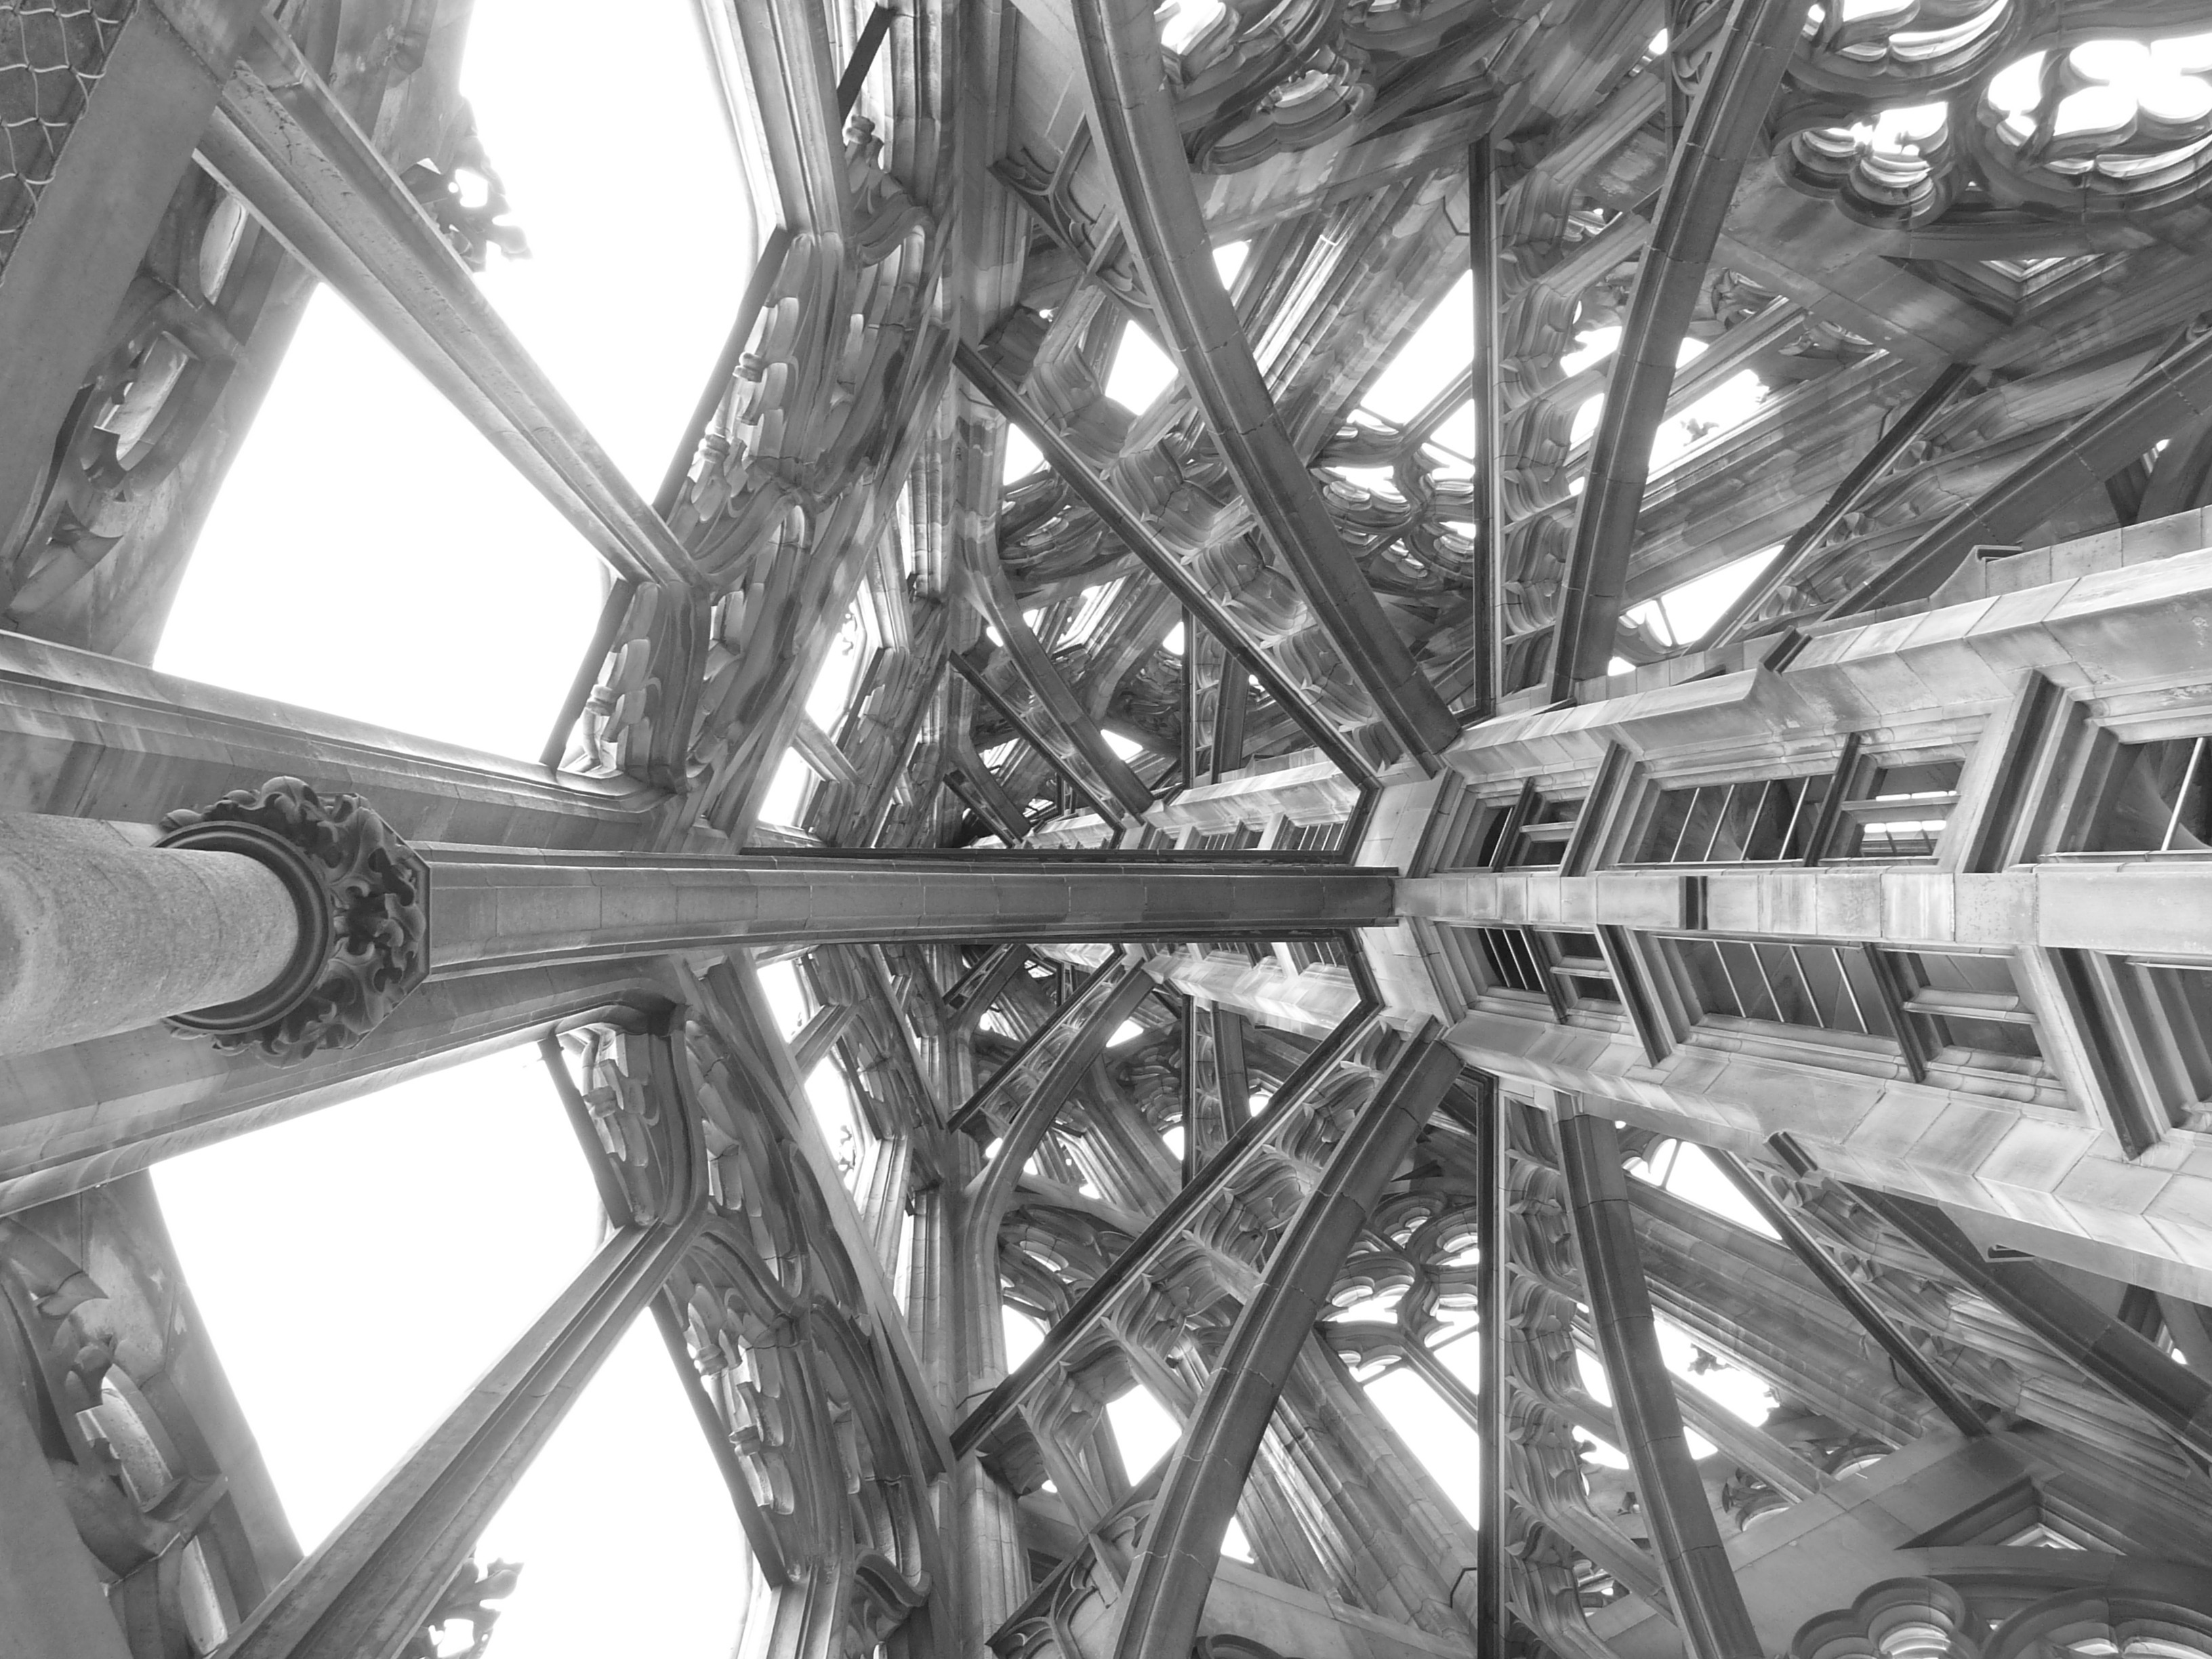
black and white, architecture, wheel, building, line, pillar, mast, church, monochrome, gothic, arches, symmetry, dom, arcades, enormous, sand stone, impressive, munster, ulm cathedral, stuetztpfeiler, monochrome photography